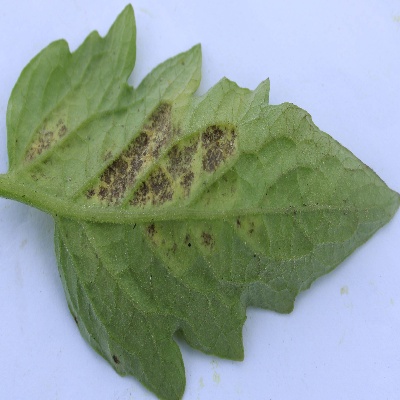
Crop: Tomato
Condition: septoria leaf spot